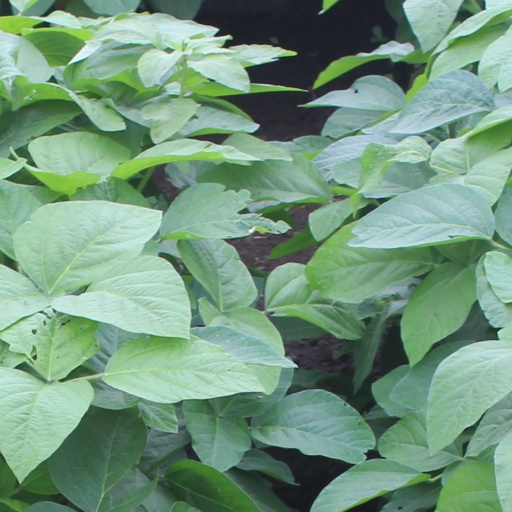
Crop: soybean